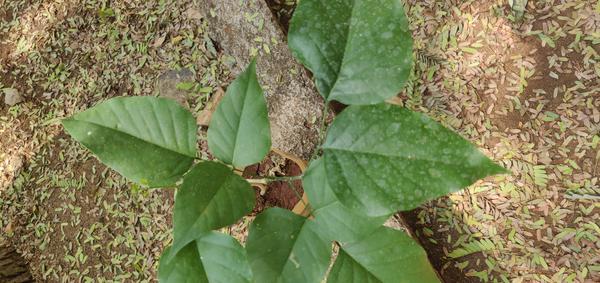
Plant: Honge